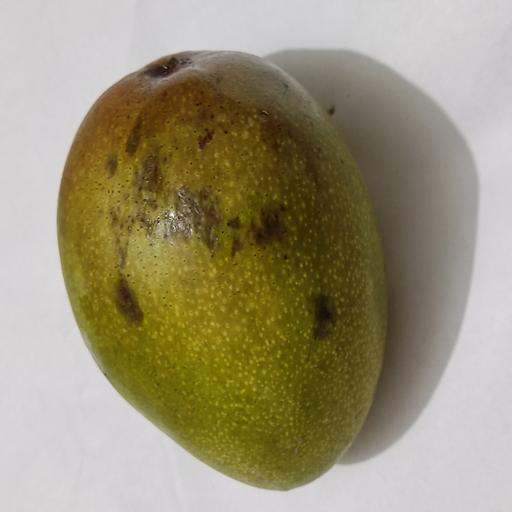
Crop type: Mango_Bari